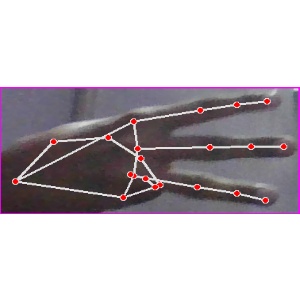
अक्षर: भ